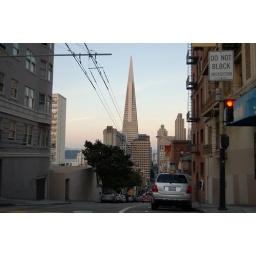
A view from the cable car on the Powell Hyde line. The Transamerica building is in the background.